Hydrothermal vent microbial communities

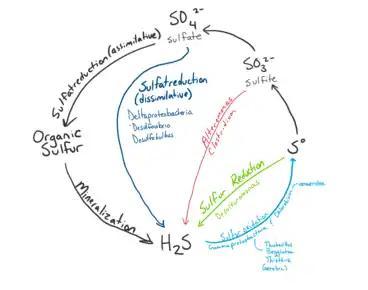
The sulfur cycle processes relevant to hydrothermal vent microbial communities with examples of phyla/genera.

Microbial communities at hydrothermal vent convert sulfur such as HS produced by geological activity into other forms such as sulfite, sulfate, and elemental sulfur for energy or assimilation into organic molecules. Sulfide is plentiful at Hydrothermal Vents, with concentrations from one to tens of mM, whereas the surrounding ocean water usually only contains a few nano molars.